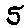
Label: 5